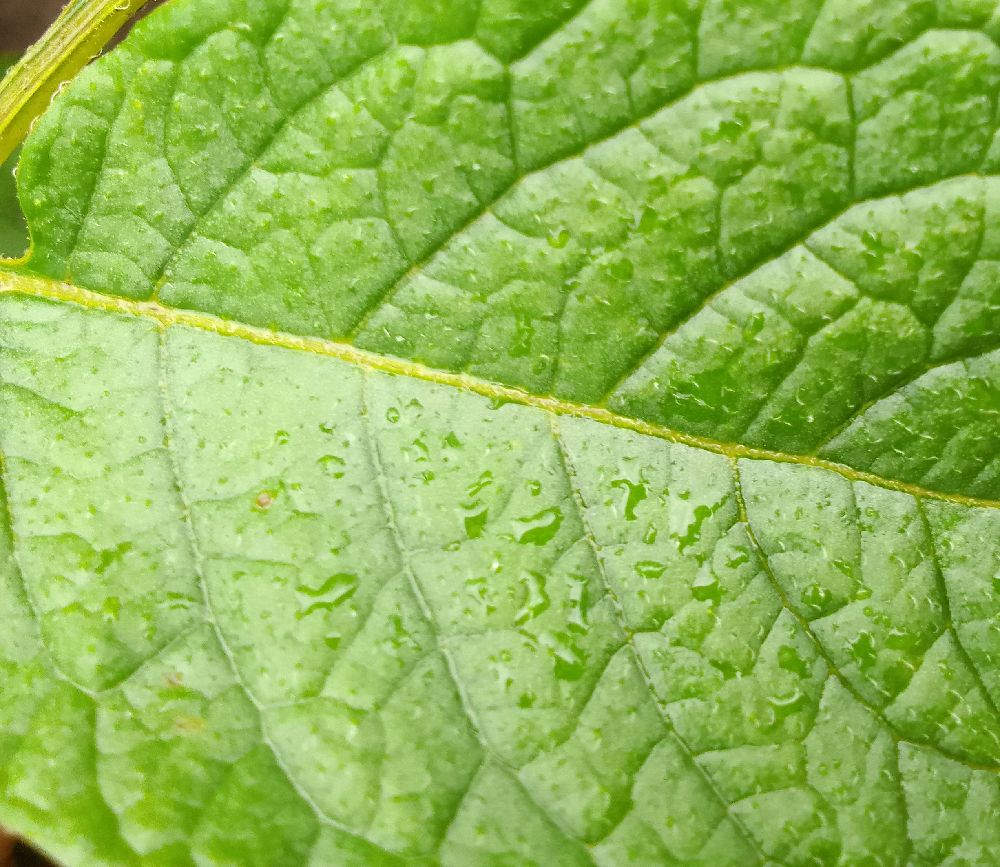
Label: Healthy